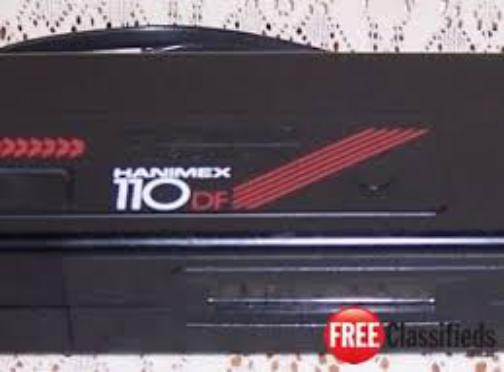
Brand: Hanimex
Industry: Electronic